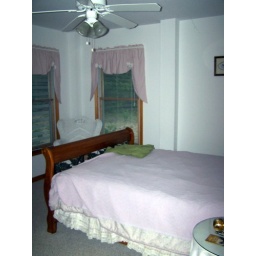
One of the bedrooms in the beach house where we are staying.